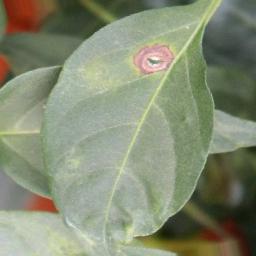
Label: cercospora